Sky position (RA, Dec in degrees): 165.167, 10.053
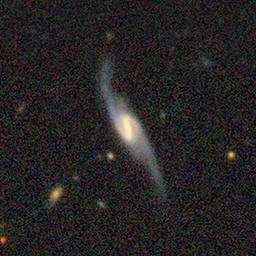
Galaxy morphology: Barred Spiral Galaxies